RSEQ women's ice hockey

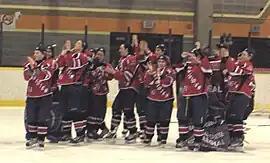
Champion 2011: Patriotes du Cégep St-Laurent

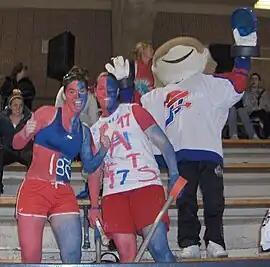
Supporters of Patriotes du Cégep St-Laurent

The Hockey collégial féminin RSEQ is an amateur women's ice hockey league in Quebec, Canada. The former name of the League was "Ligue de hockey féminin collégial AA". In autumn 2011, the names of different Leagues by letters AA and A within the Quebec Student Sports Federation are changed. The Hockey collégial féminin RSEQ is considered to be the highest level of young women's ice hockey in the Quebec collegiate system. The league has a wide range of talent from pre-university programs and is sanctioned by Hockey Quebec (Fédération québécoise de hockey sur glace) and the Quebec Student Sports Federation.